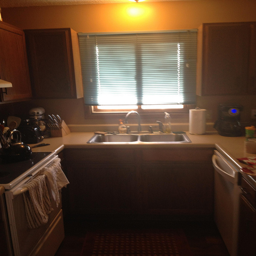
a kitchen with low lights and allot on the counters
A kitchen sink is under a window and cabinets, with an oven off to the side of the kitchen.
A very dimly lit kitchen with a window over the sink.
A view of a tiny kitchen and sink.
A kitchen with the window blinds down focused on the sink.